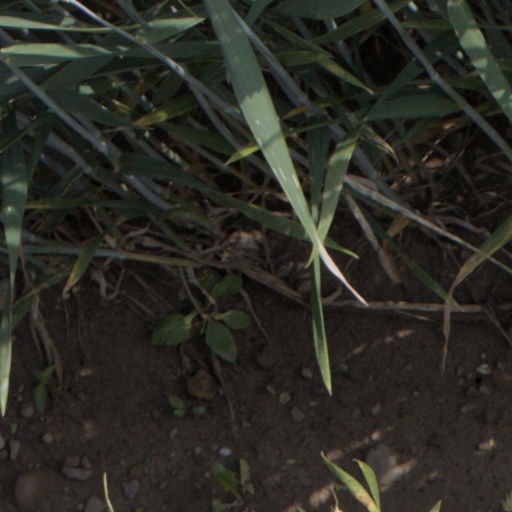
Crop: wheat